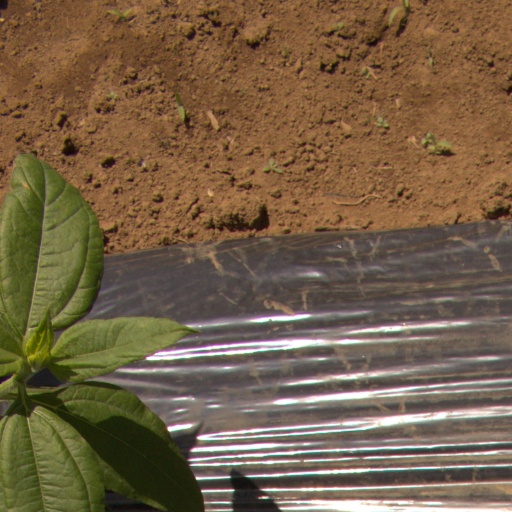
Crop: Jerusalem artichoke